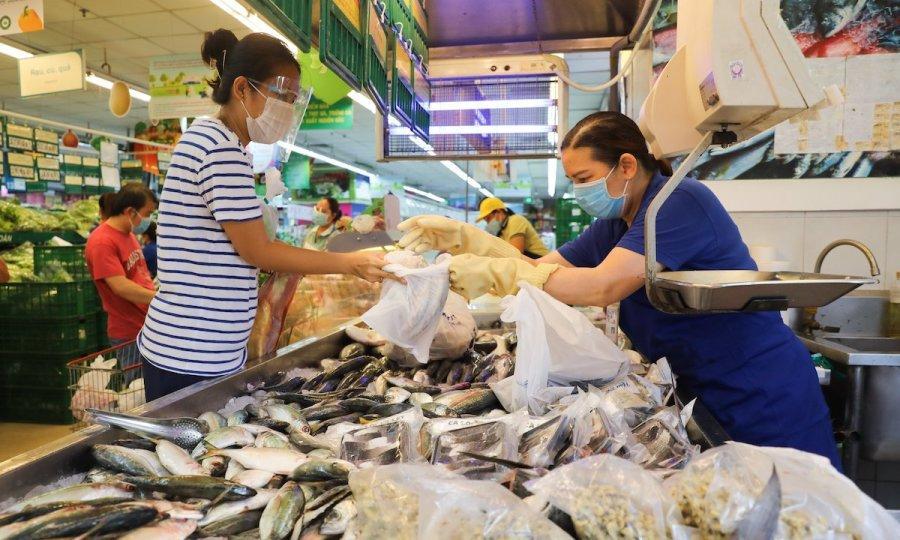
người phụ nữ mặc áo xanh đang bán cá cho người phụ nữ mặc áo trắng